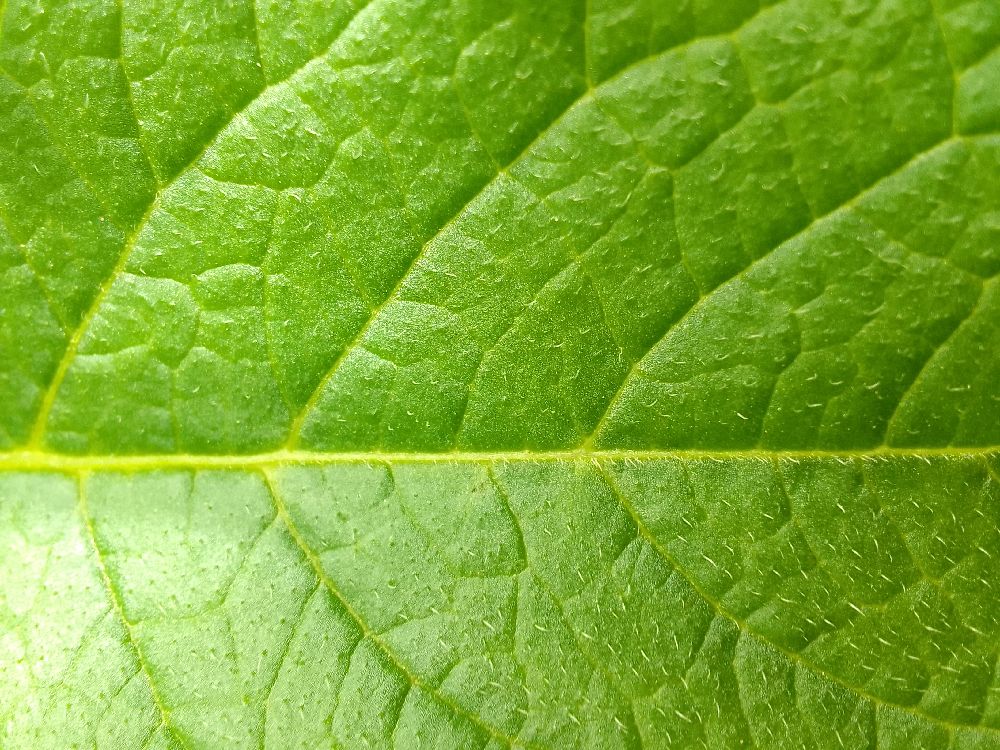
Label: Healthy